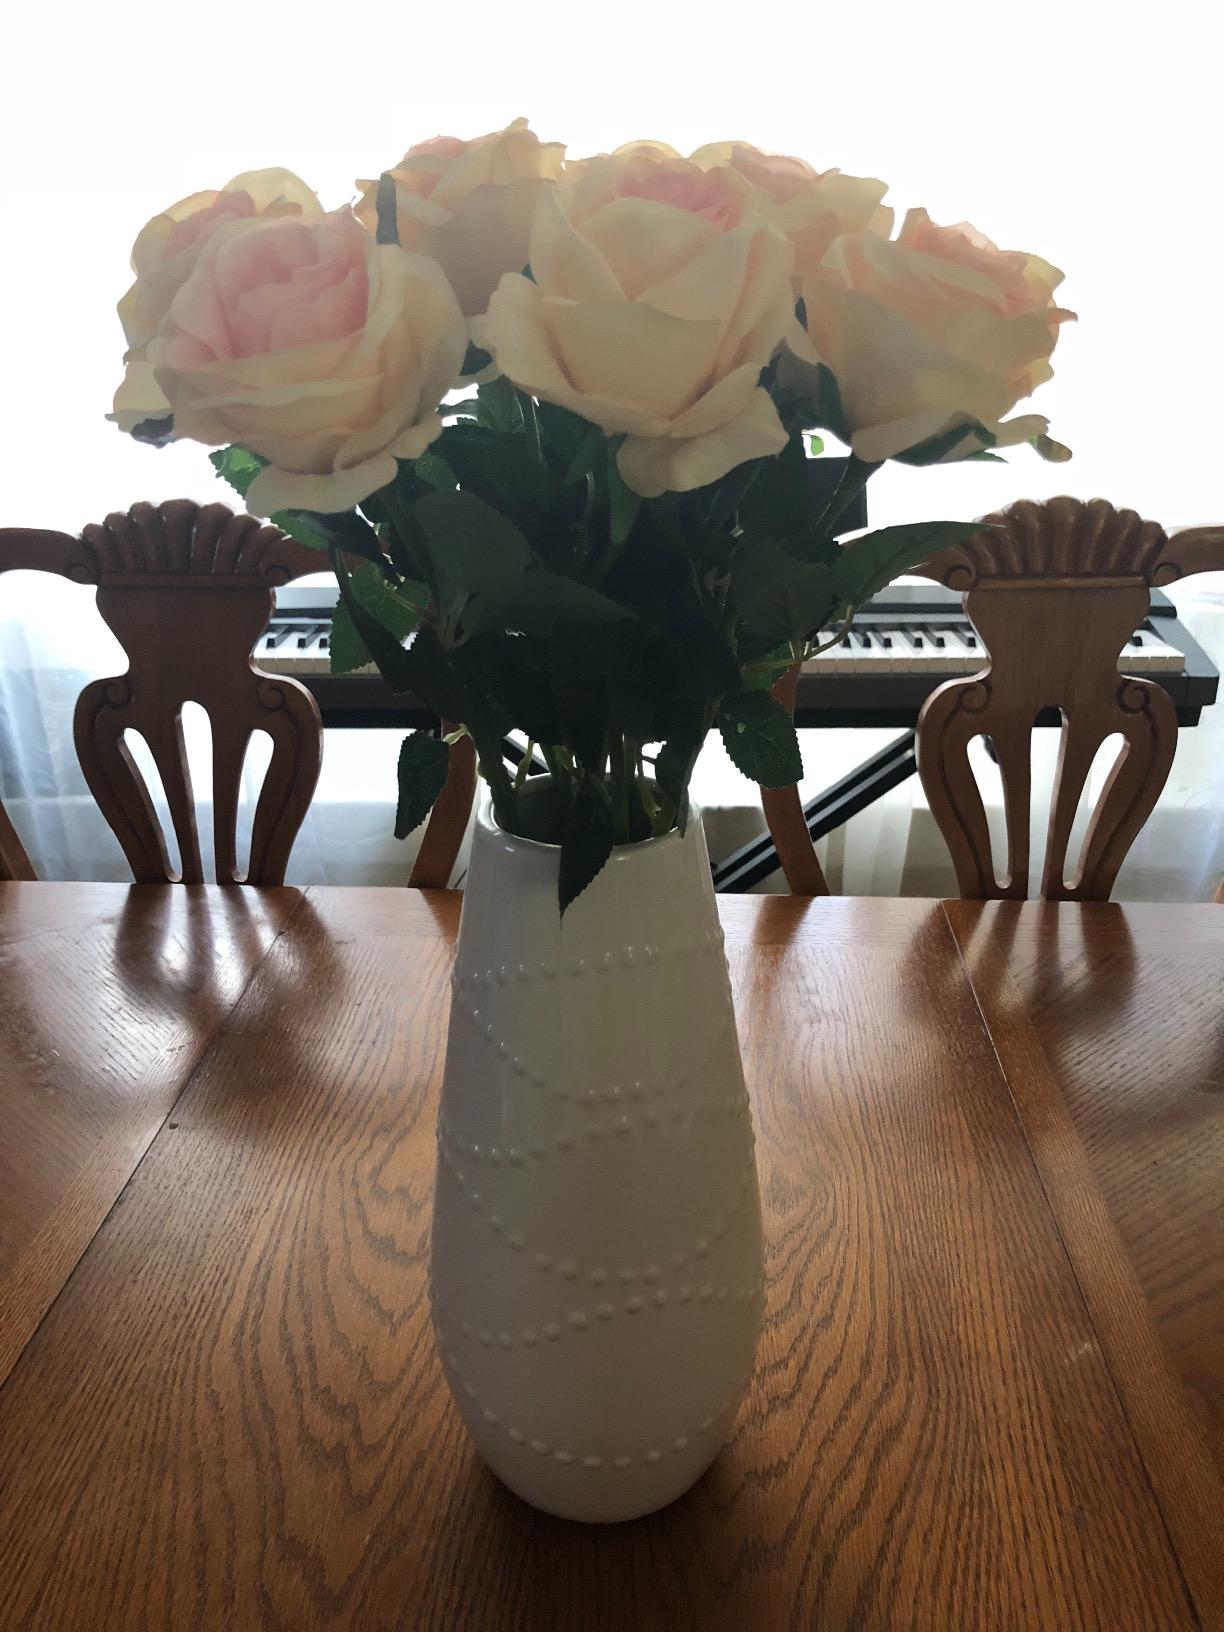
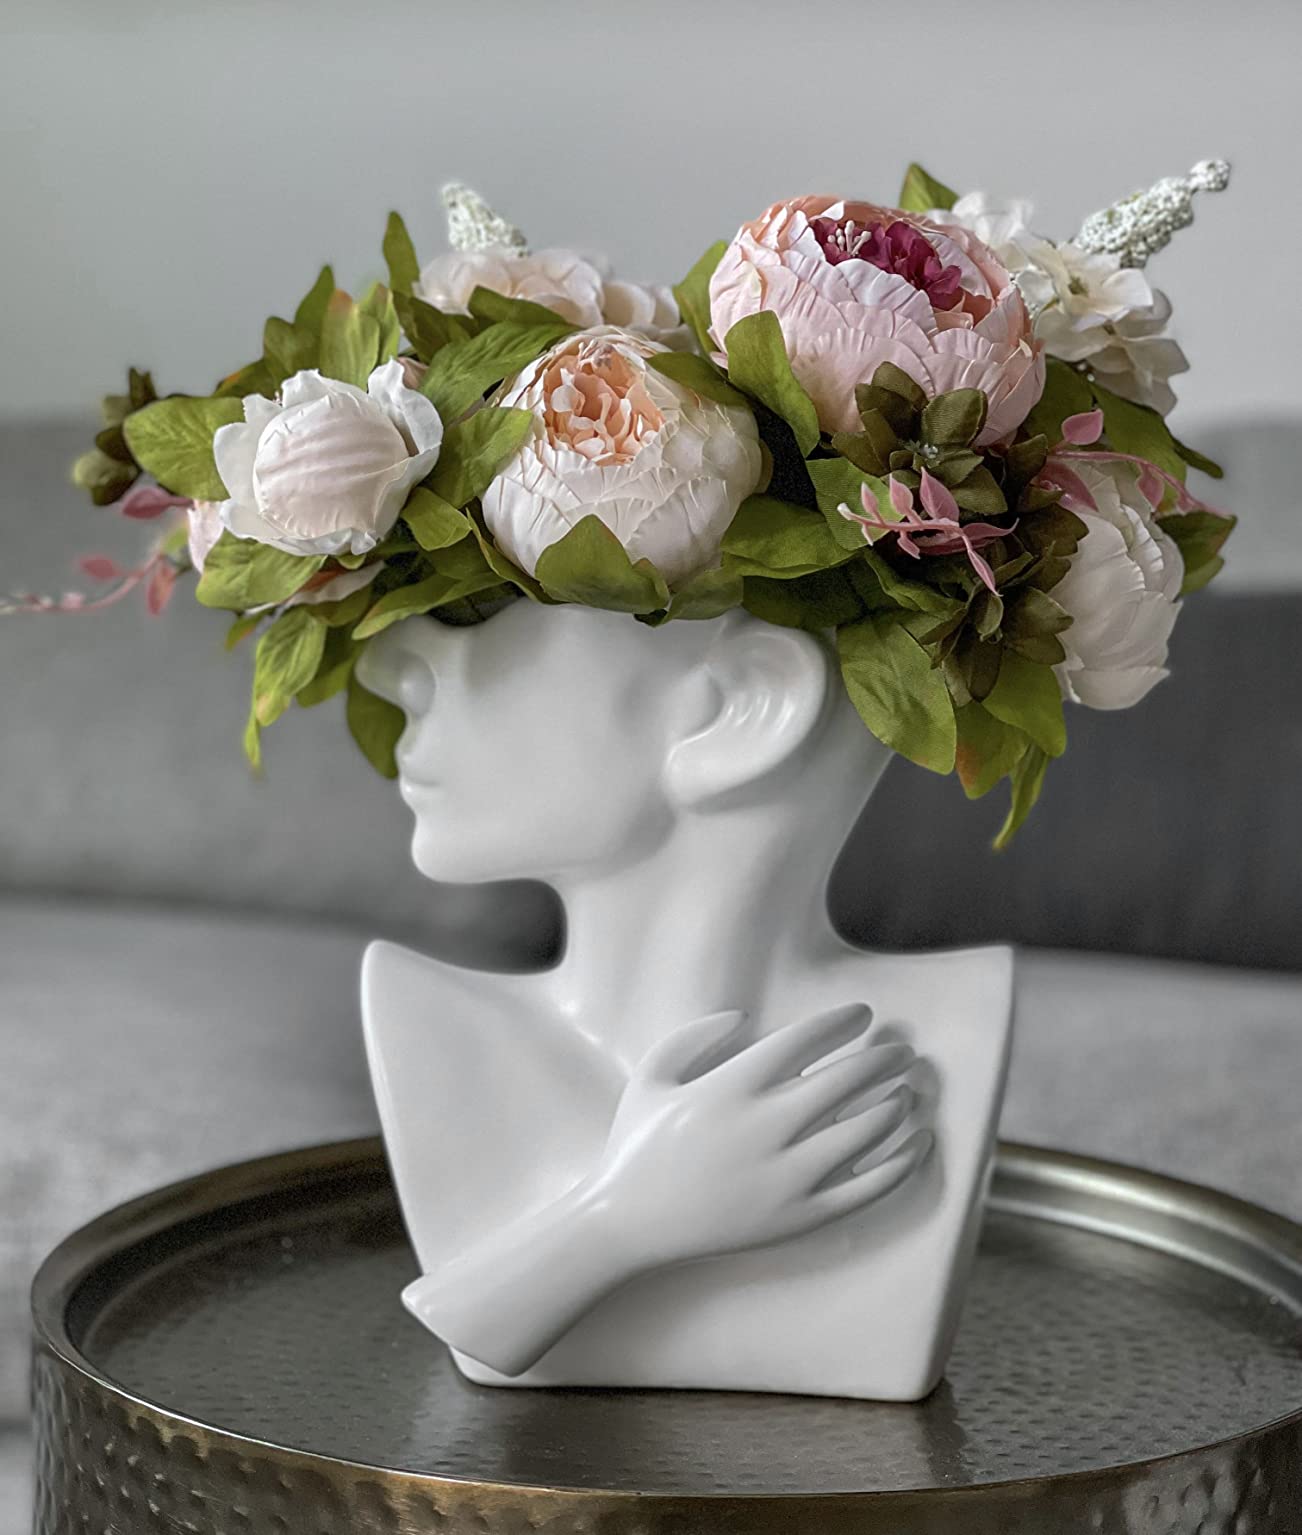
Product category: vase
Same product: no